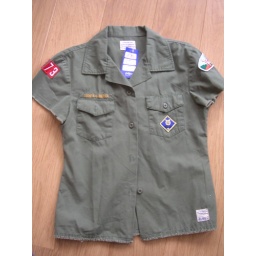
At my local charity shop in Scotland, I saw a boy scout shirt from where I grew up in PA!